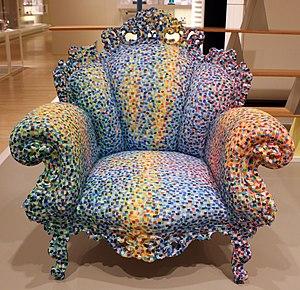
Alessandro Mendini est un architecte et designer italien, né le 16 août 1931 à Milan et mort le 18 février 2019 dans la même ville.